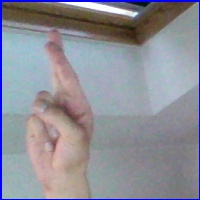
Letra: R